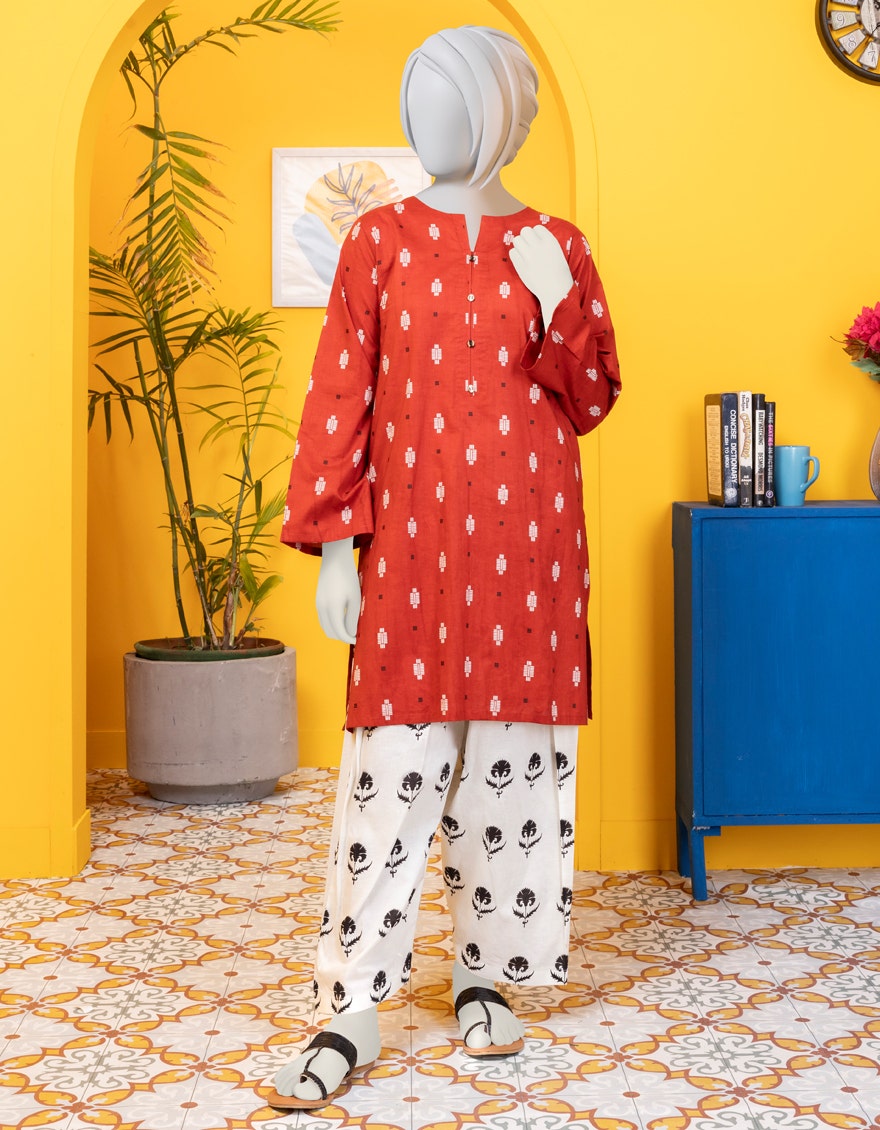
red kamila print cotton tunic